Celebrity Race Across the World series 1

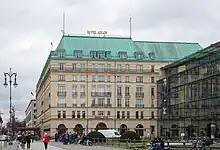
Hotel Adlon, Berlin

The penultimate leg of the race commenced on day 20 from Sarajevo in the Balkans to Berlin, over to the north.